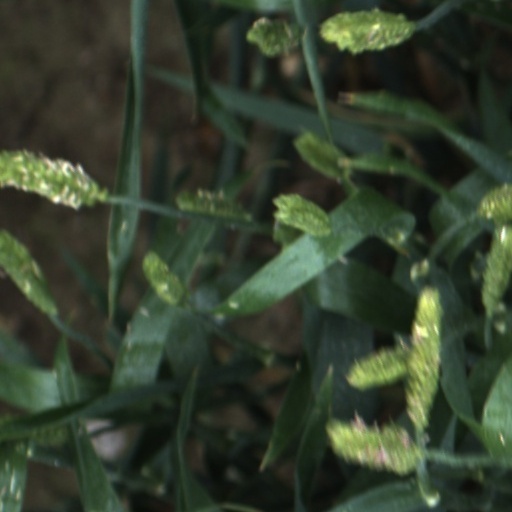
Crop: wheat